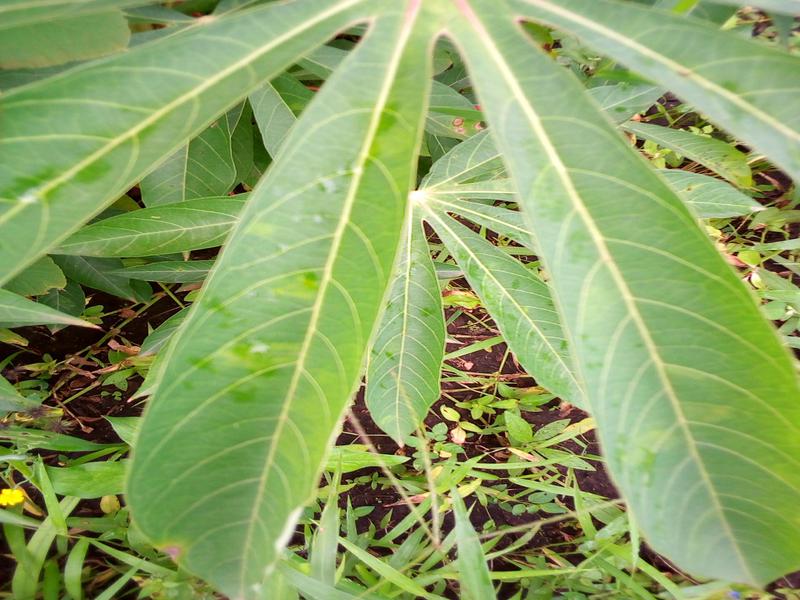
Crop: cassava
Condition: healthy